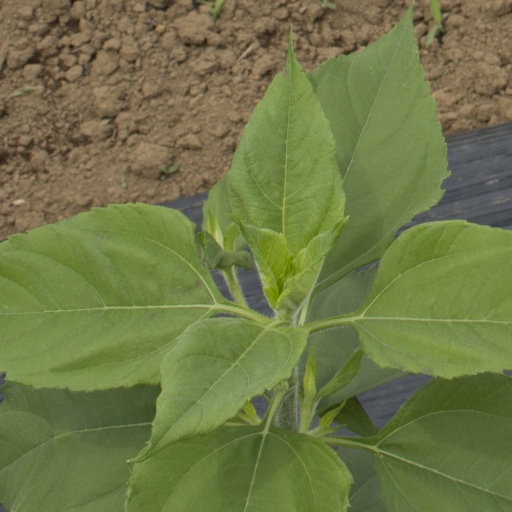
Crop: Jerusalem artichoke